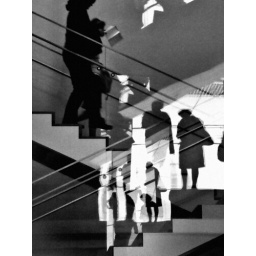
window in wall